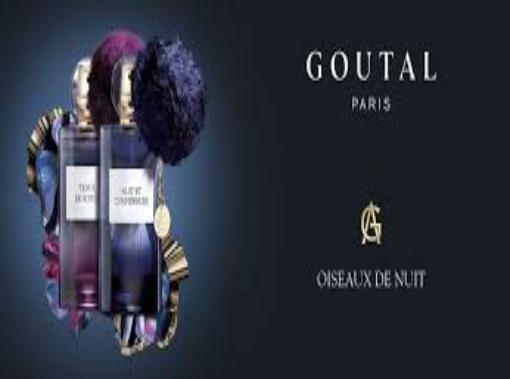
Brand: ANNICK GOUTAL
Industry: Clothes